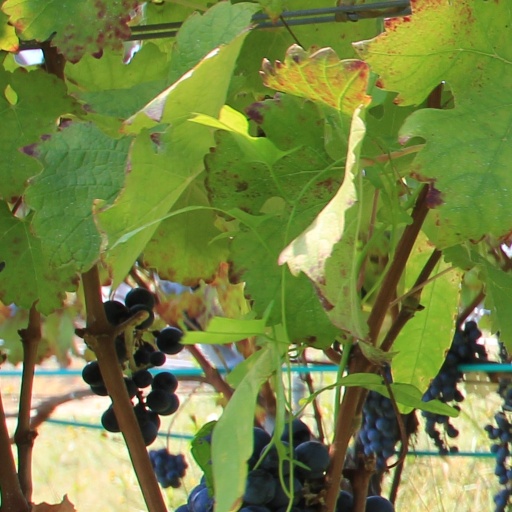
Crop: grape